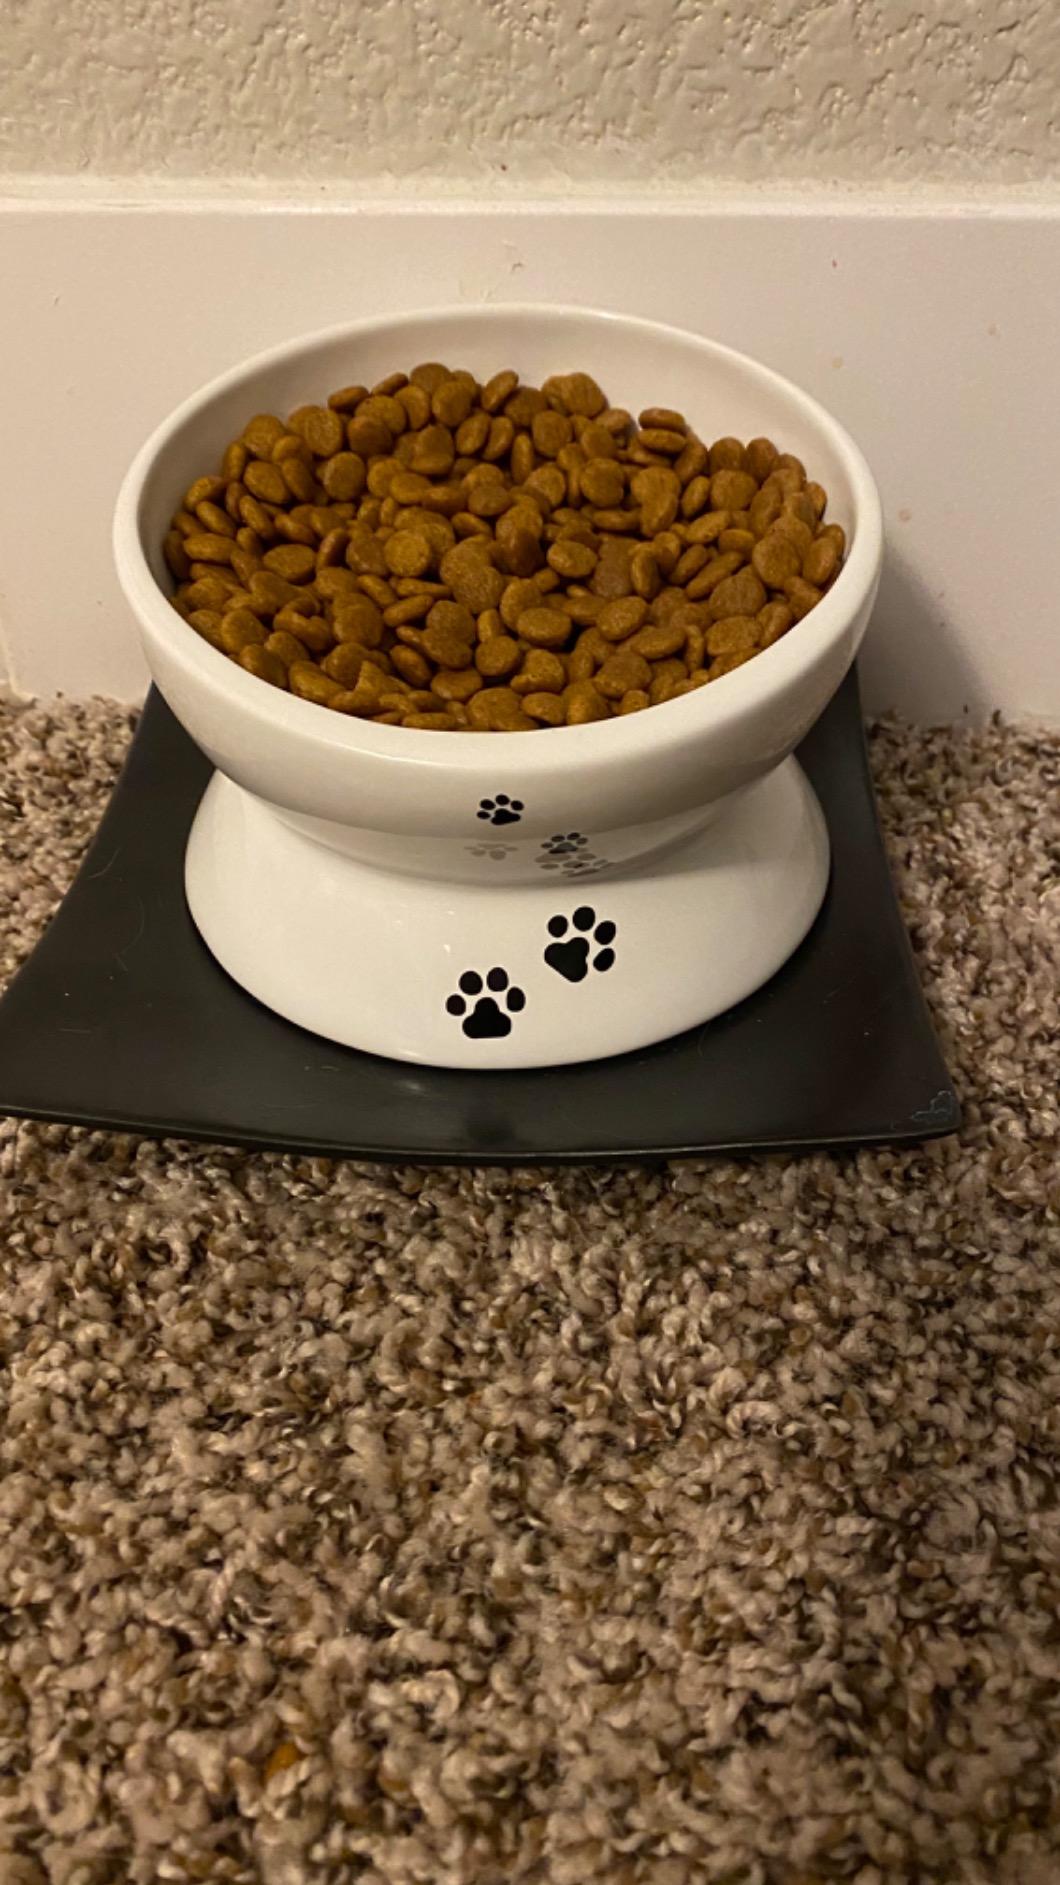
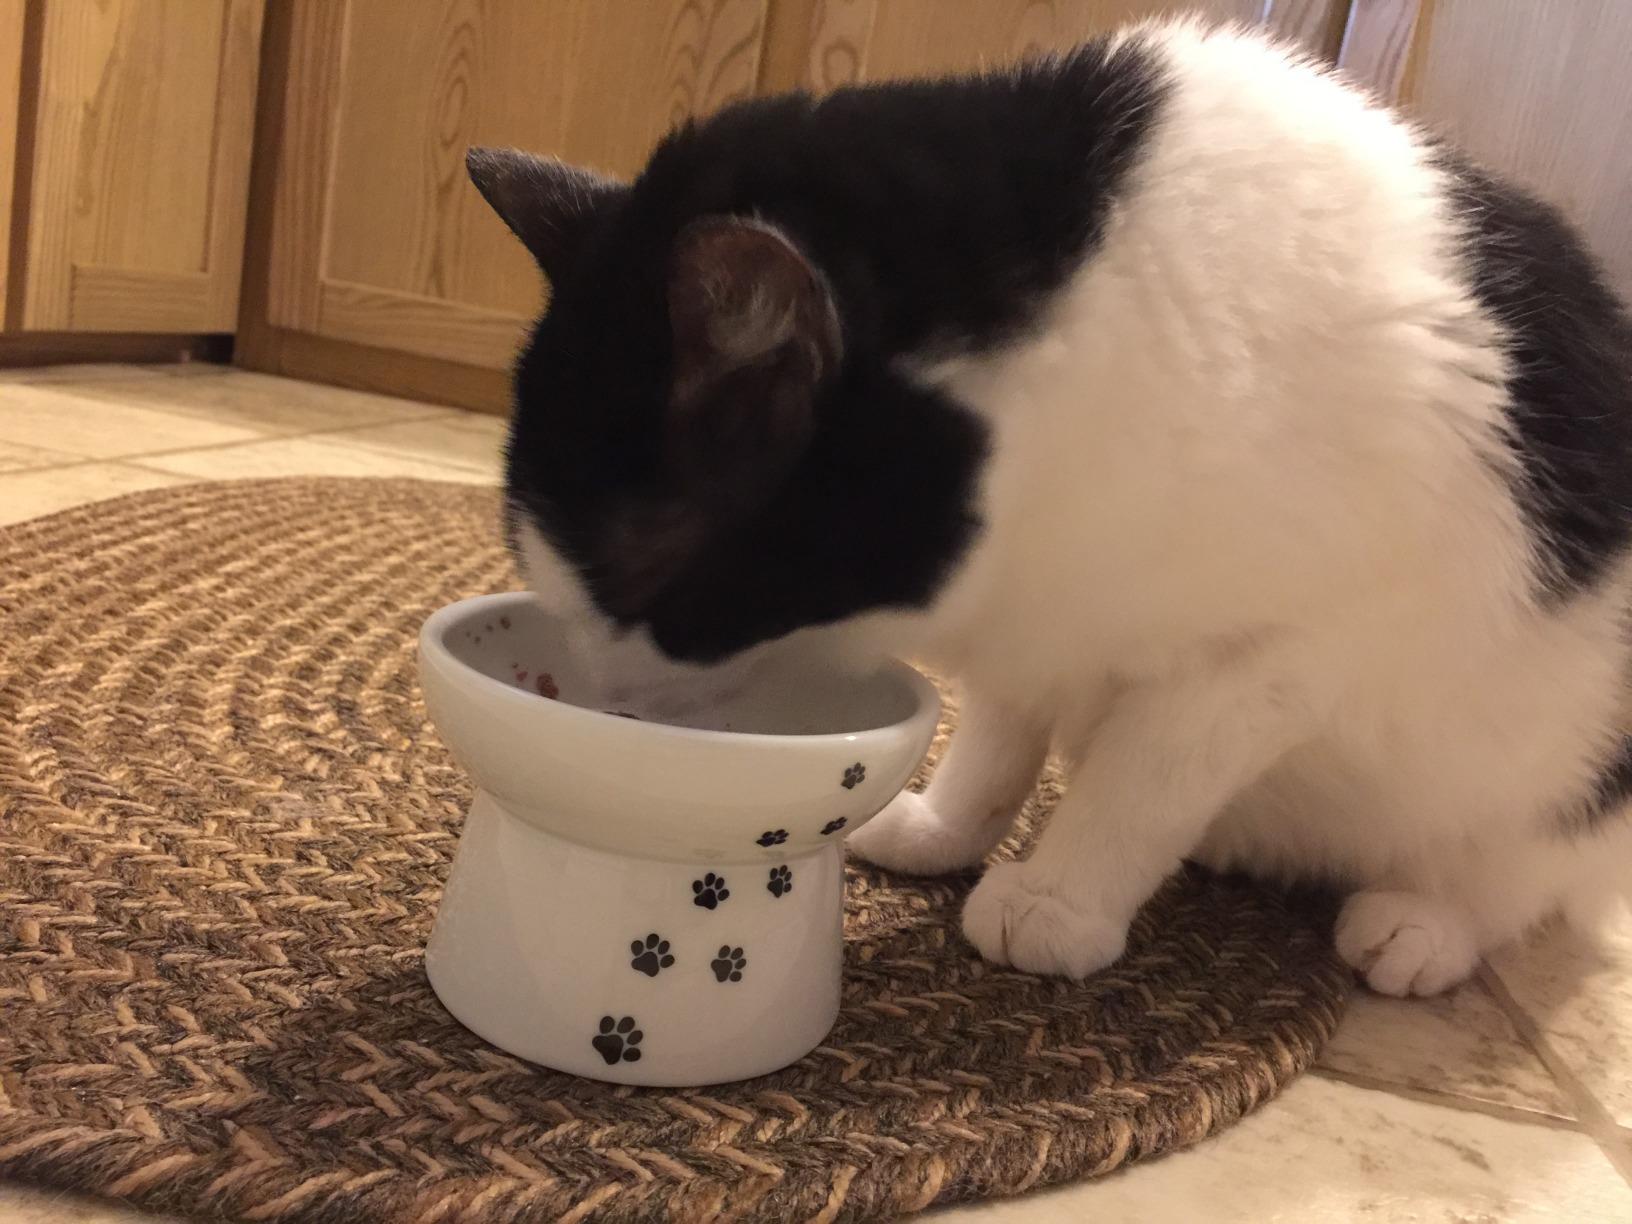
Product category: items_bowl
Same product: no